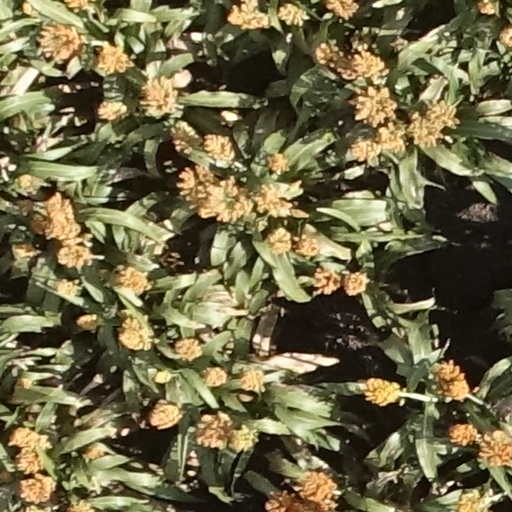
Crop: sorghum